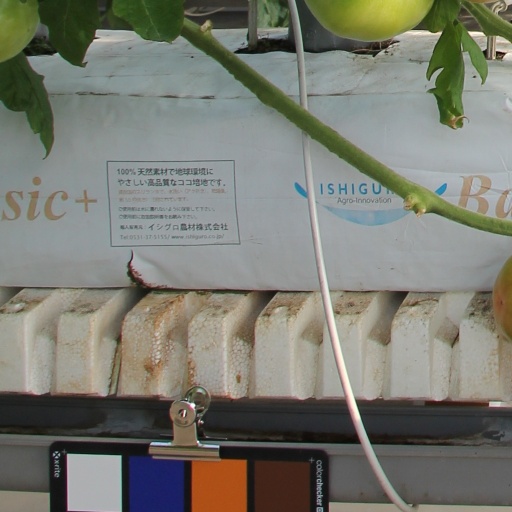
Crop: tomato